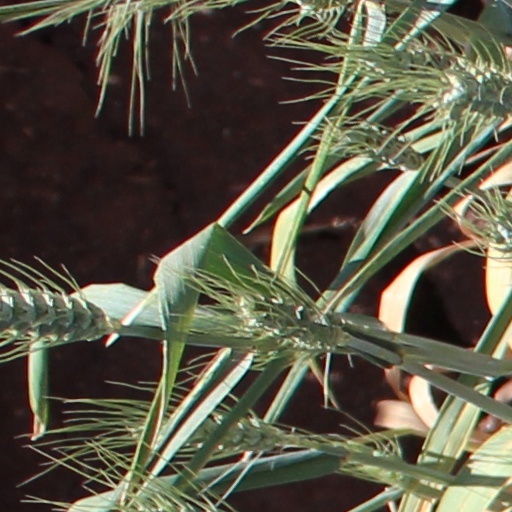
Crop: wheat